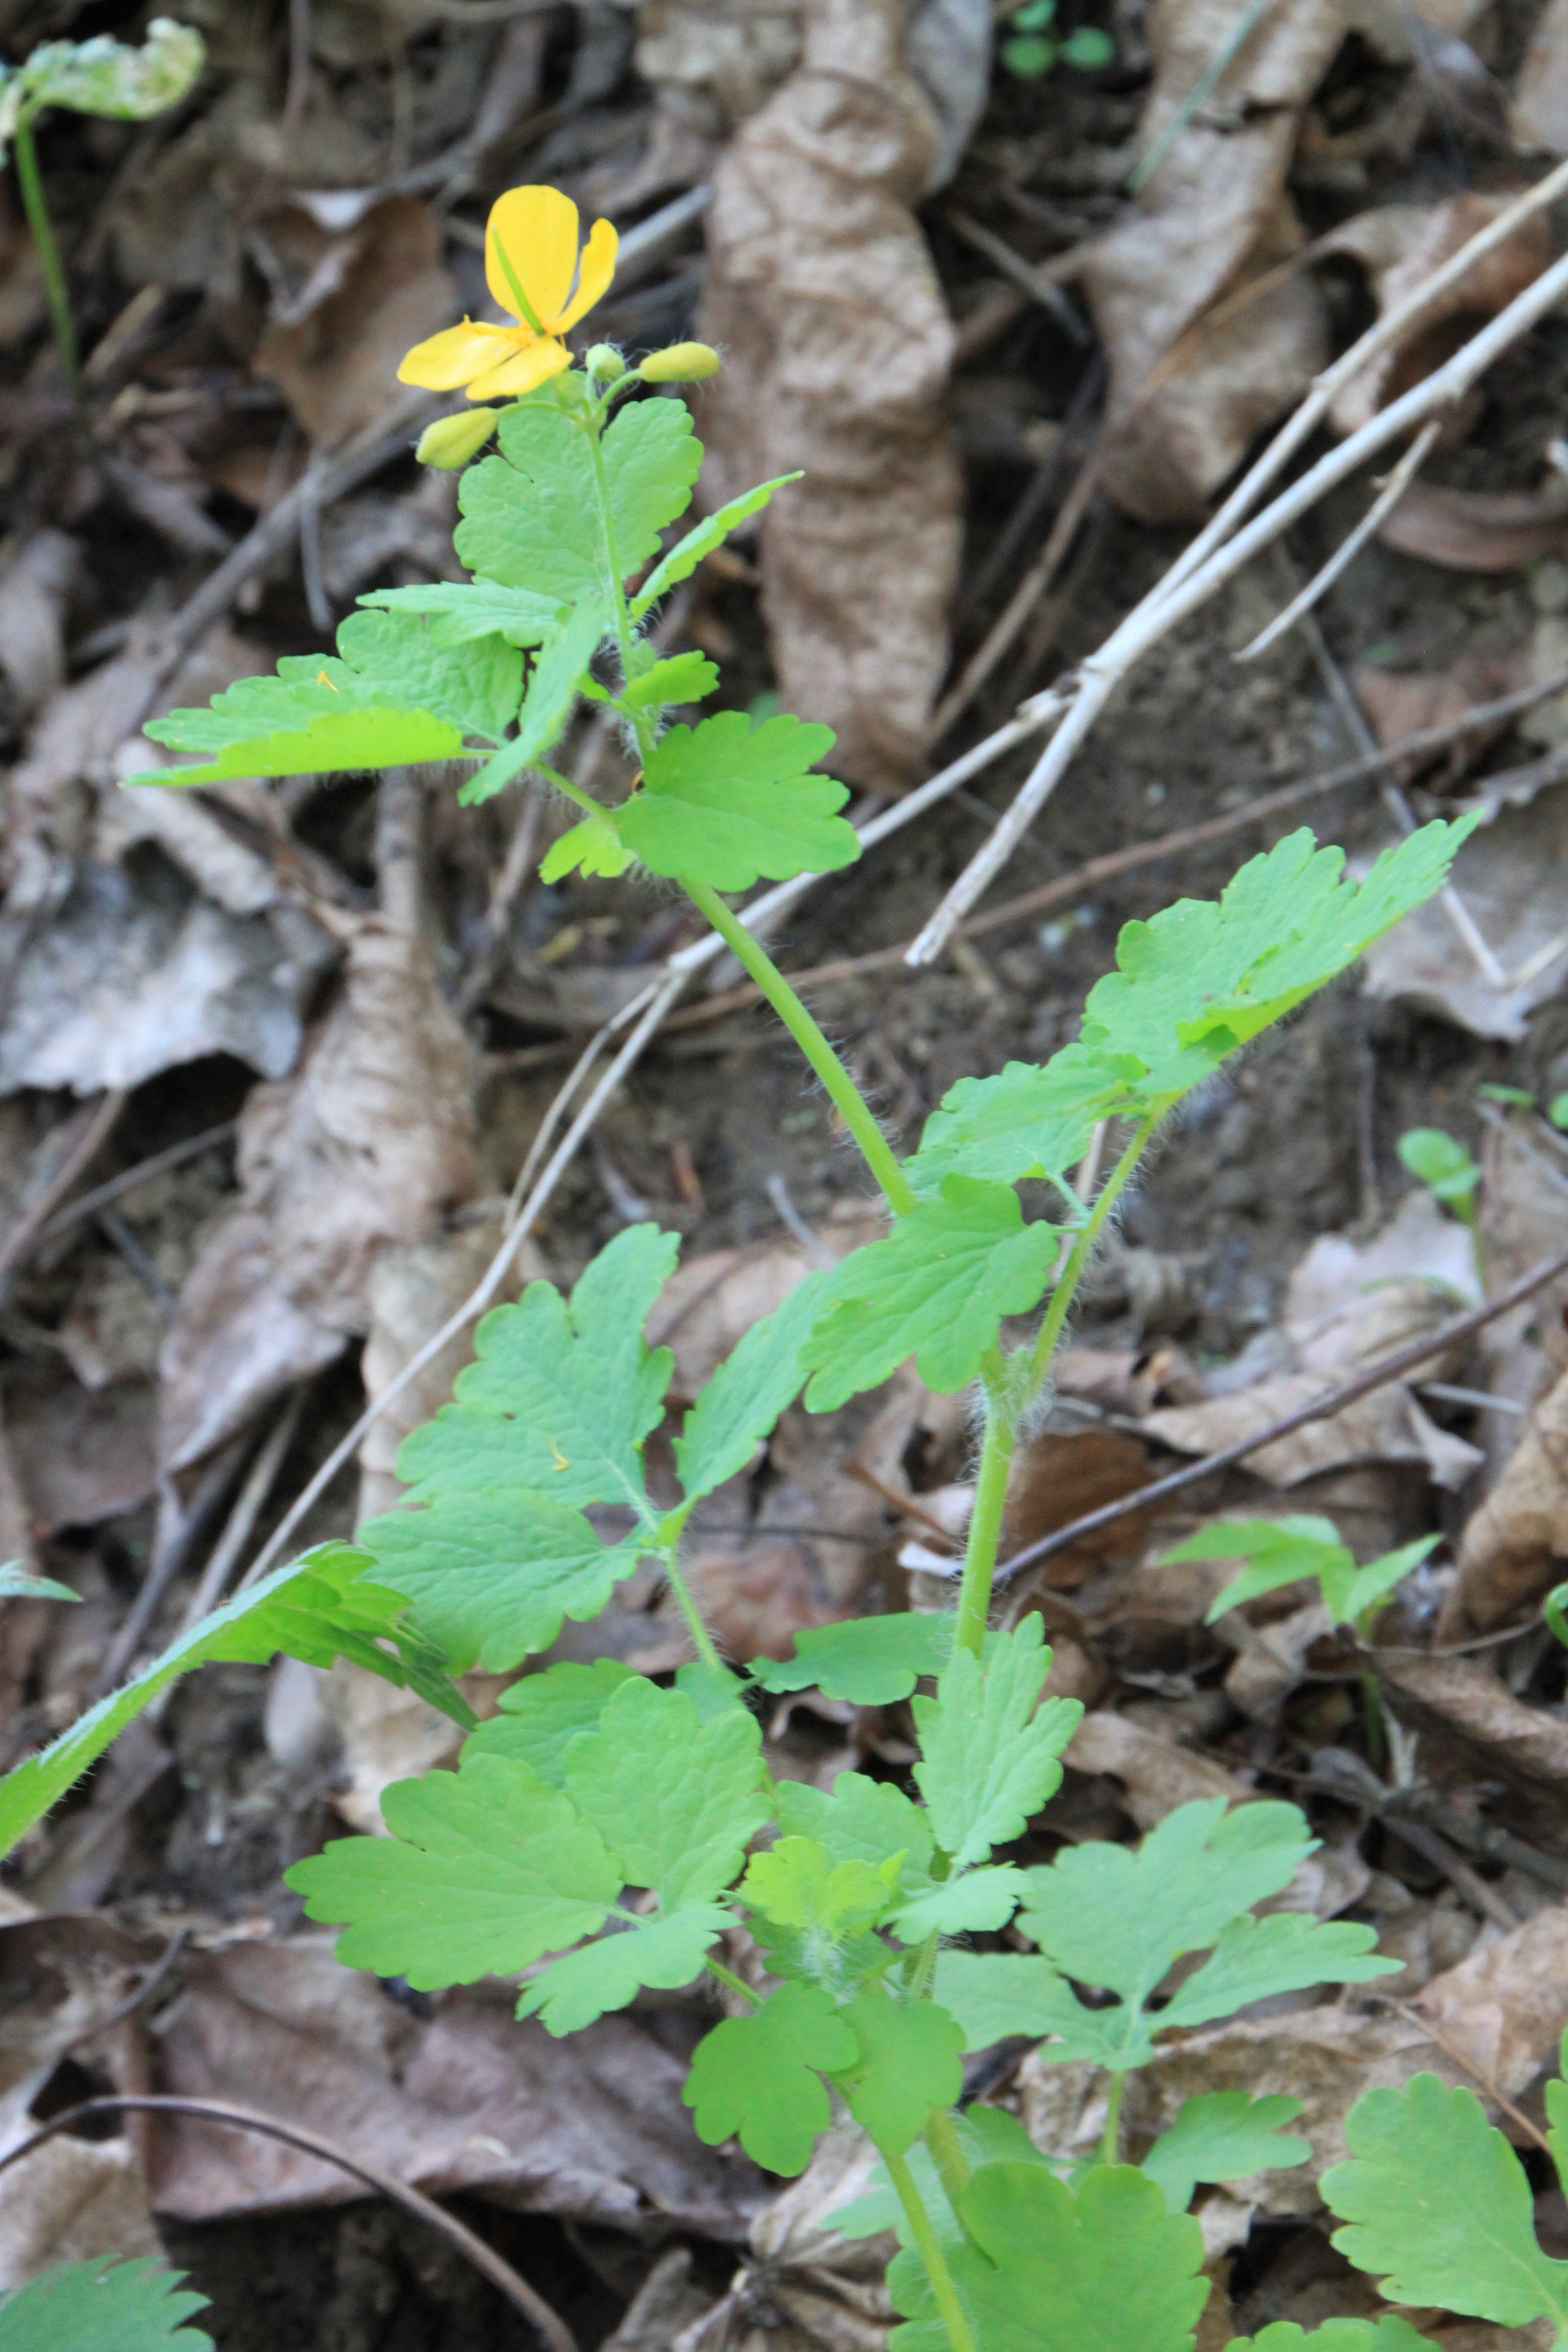
plant, leaf, flower, food, spring, green, herb, produce, soil, botany, yellow, flora, plants, wildflower, flowers, flowering plant, annual plant, tetterwort, land plant, greate, r celandine